Bambawali-Ravi-Bedian Canal

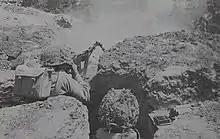
Pakistani Soldier engaging with Indian Army on BRB Canal during the Indian invasion

During the Indo-Pakistani War of 1965, the Pakistani army blew up all except eight bridges crossing the canal and held back the invading Indian forces until the ceasefire was announced. However, Indian sources claim that the Indian military was successful in crossing the canal and captured the area.